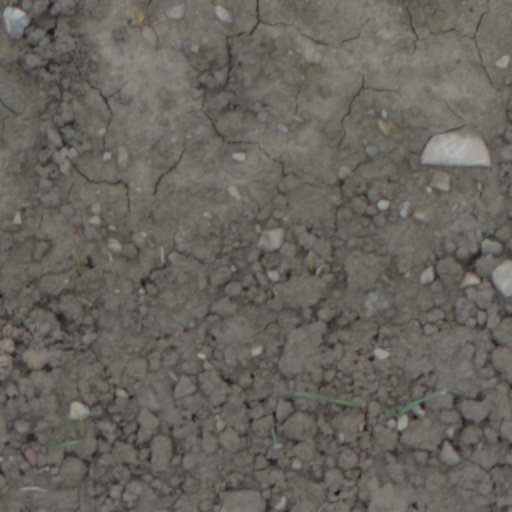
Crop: wheat